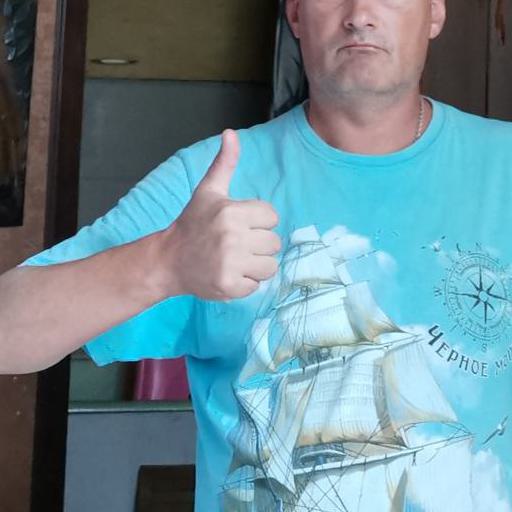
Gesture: like